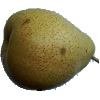
Label: pear_forelle